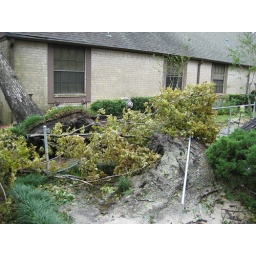
Other tree trunk and sidewalk damages in second patio area.